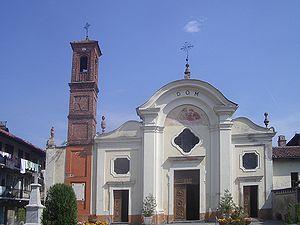
Busano est une commune italienne de la ville métropolitaine de Turin dans la région Piémont en Italie.